Division (military)

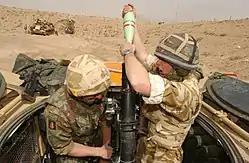
British soldiers from the 1st Armoured Division engage Iraqi Army positions with their 81mm mortar in Iraq, 26 March 2003.

The 9th Infantry Division was raised on 20 November 1975 in Dhaka as the first division of the Bangladesh Army. Currently, Bangladesh Army has ten infantry divisions under its command. Each infantry division consists of one artillery brigade, 3 or 4 infantry brigades/regiments. In addition, few divisions have one armored brigade each. The active infantry divisions are: